Tammar wallaby

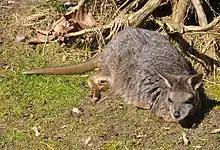
A tammar wallaby resting

The pinna (ear) of the tammar wallaby is mobile, allowing it to track sounds from different parts of its surroundings without moving its head. A tammar wallaby can point its pinna at a sound source and increase its eardrum's sound pressure by 25–30 dB at 5kHz. When the pinna moves away from the sound source, the animal's hearing level quickly drops. When born, a tammar wallaby's sense of smell is already developed; this allows the newborn to find its mother's pouch by scent.